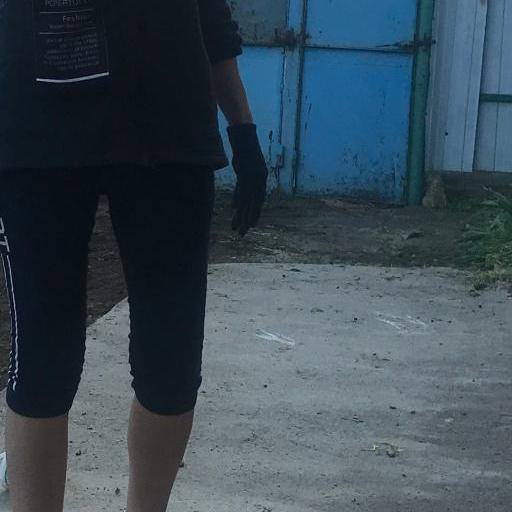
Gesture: no_gesture